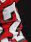
Number: 2